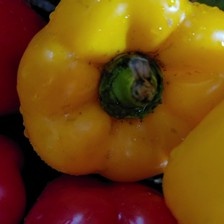
Label: capsicum